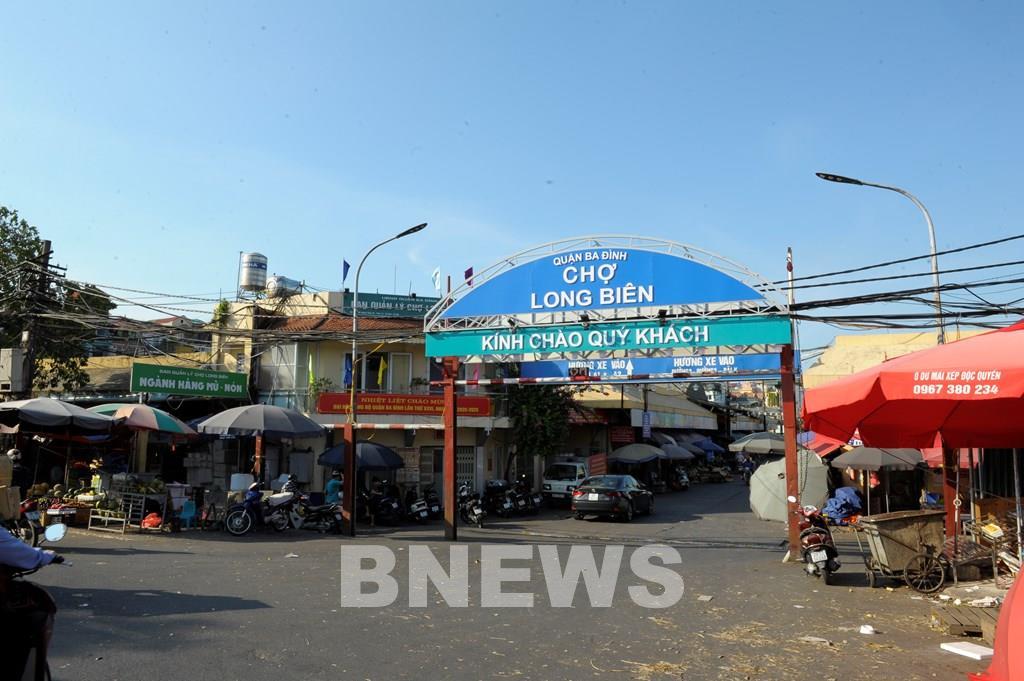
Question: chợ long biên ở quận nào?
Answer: quận ba đình